Oshikuku

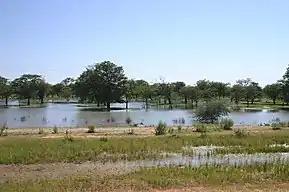
"Efundja" flooding near Oshikuku

Oshikuku hosts schools such as, Nuuyoma Senior Secondary School, Oshikuku Junior Secondary School, a sub police station, a hospital, a post office and two Grocery shops such as Shoprite Usave and OK. Its neighbouring villages are Outapi, Elim and Ogongo.